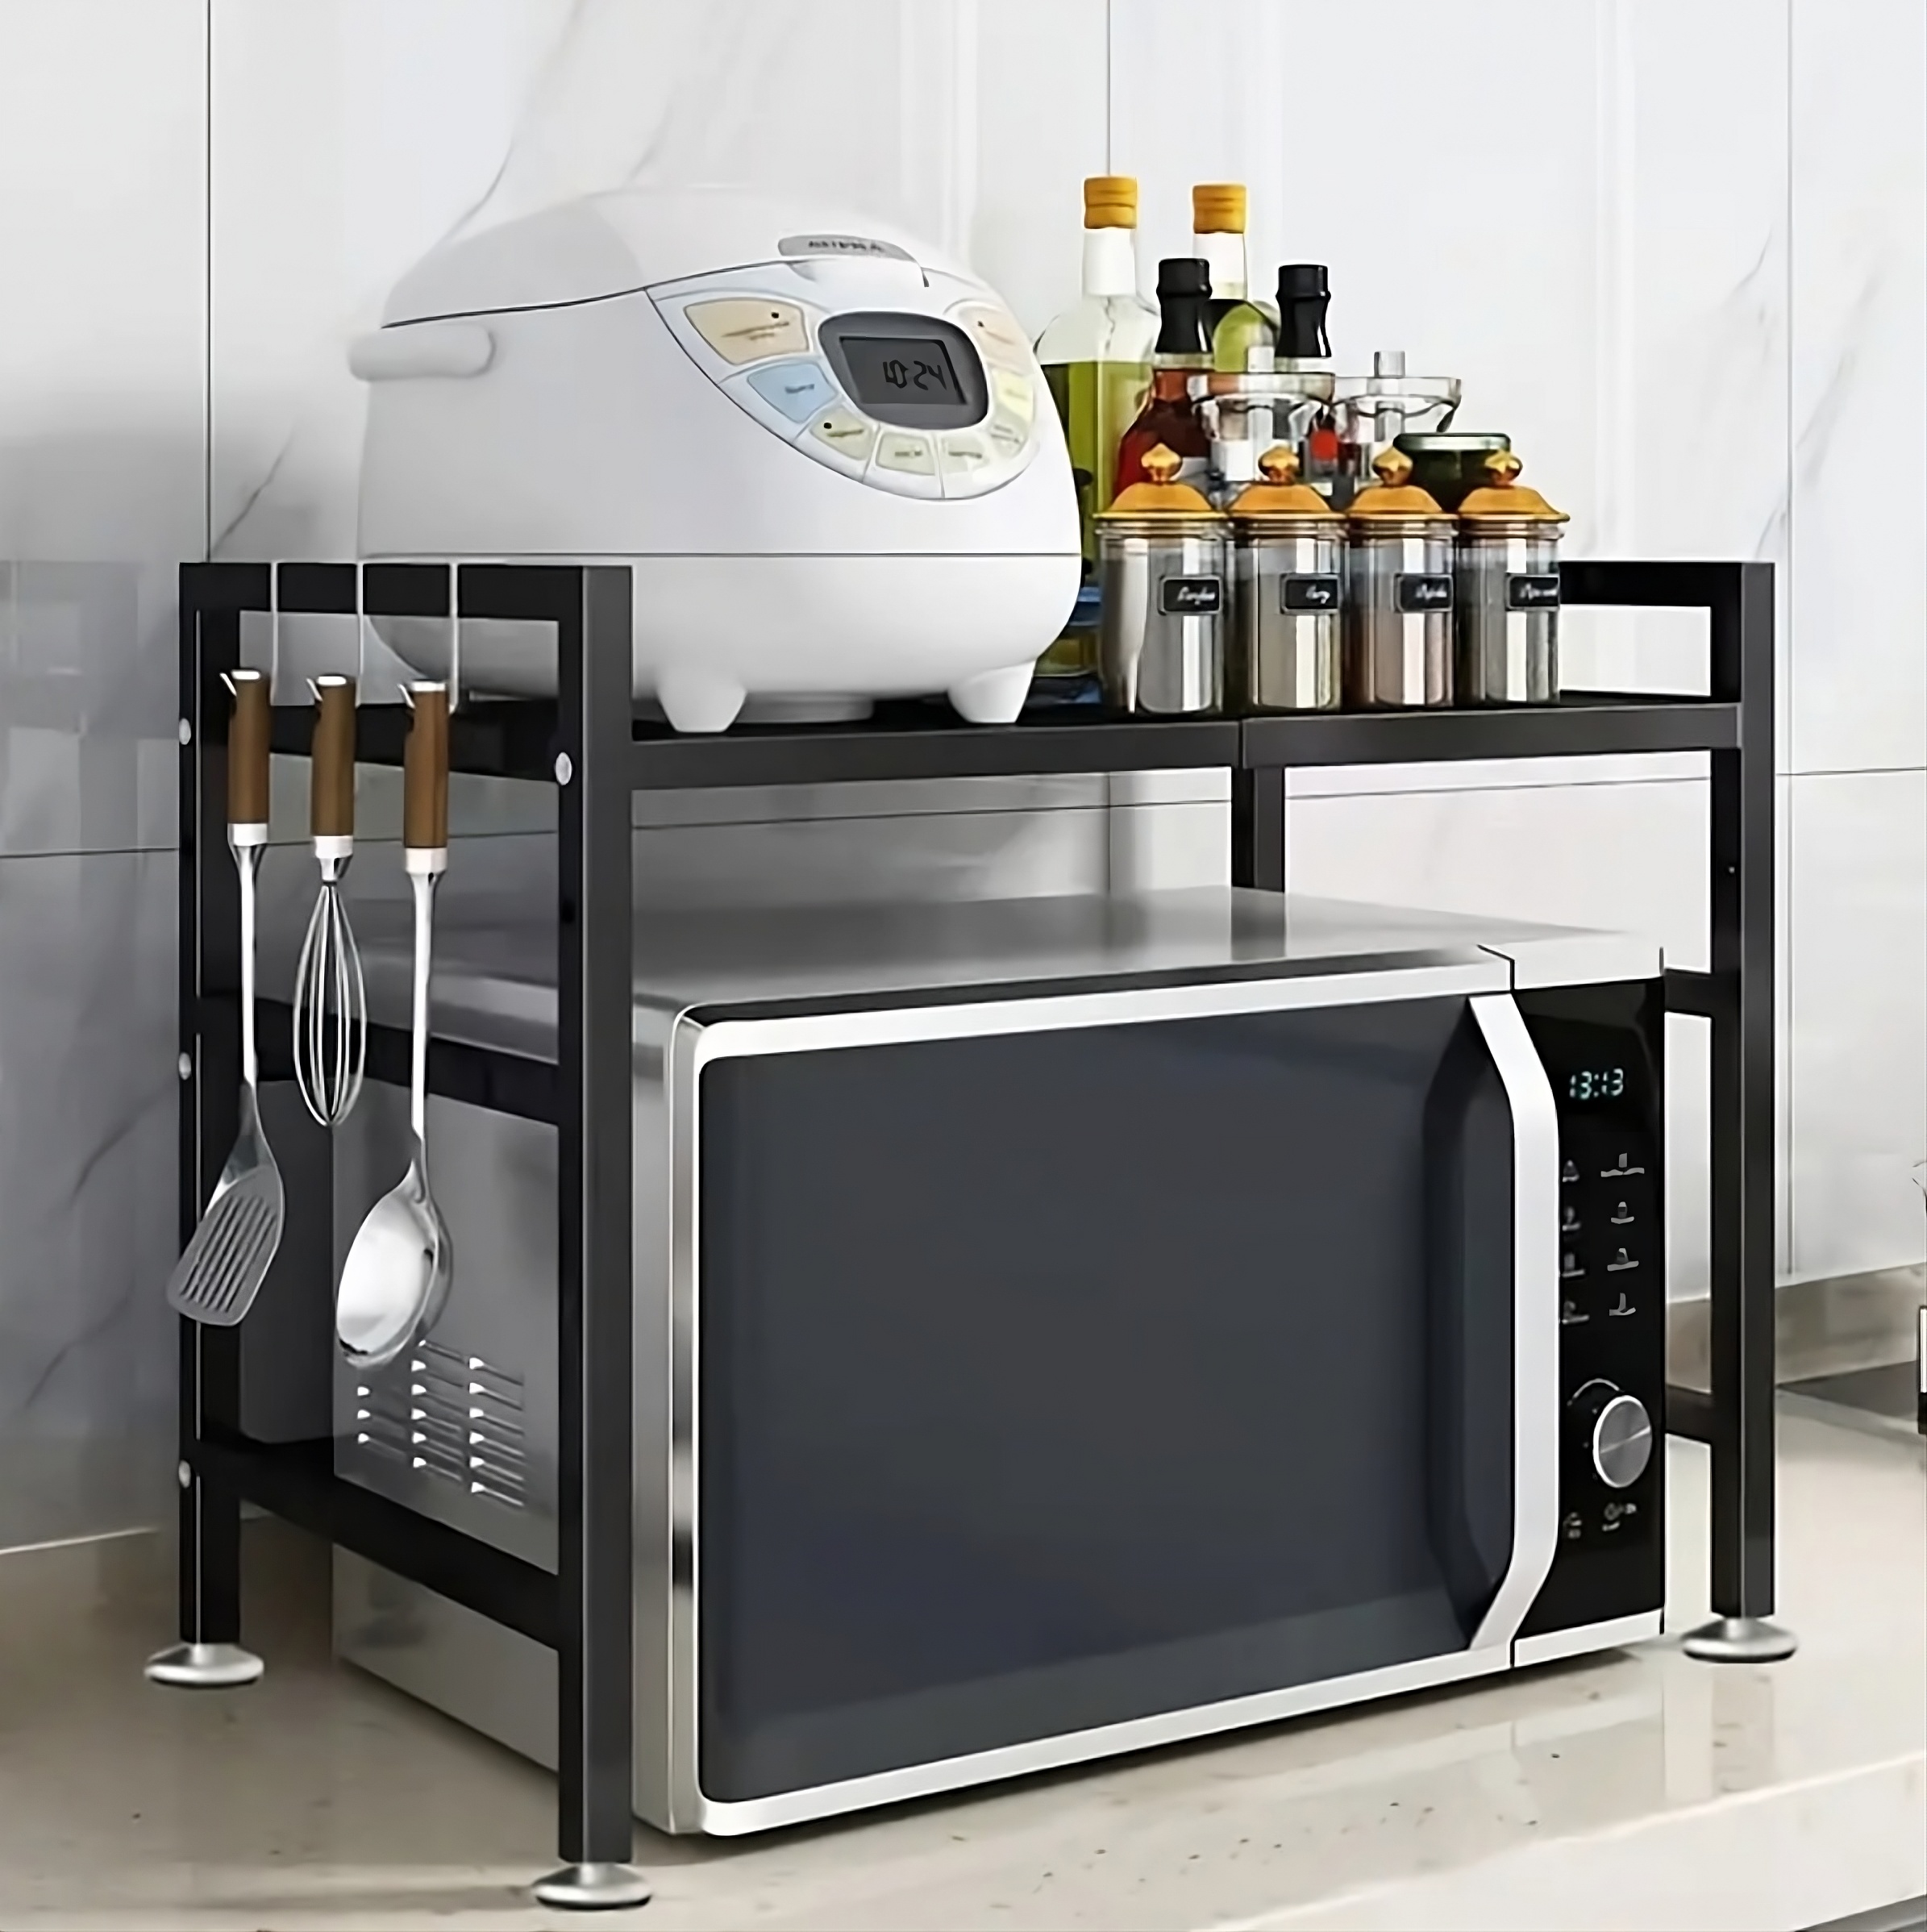
Estante expandible para horno de microondas con extensión horizontal
Brand: NQLN
Estante de microondas expandible: la longitud de este estante de microondas es ajustable de 40 a 25.6 in, ajusta su tamaño según tus necesidades para almacenar fácilmente un horno microondas u otros aparatos de cocina, ahorra más espacio. Soporte para tostadora resistente: fabricado con acero al carbono grueso y duradero, también pintado con pintura ecológica, resistente al calor y antioxidante. Los materiales de alta calidad y la artesanía pueden hacer que soportar un peso mayor de 66.1 lbs. Fácil de montar: el estante extensible de cocina viene con las herramientas y las instrucciones incluidas (idioma español no garantizado), la instalación se puede terminar muy pronto. El estante se puede colocar en cualquier superficie plana y se puede limpiar fácilmente. Multifunción: este estante de microondas es adecuado para tu cocina y cualquier otra zona de almacenamiento como ducha, armario, garaje, etc. Puedes poner un montón de artículos como vajilla, botellas, especias, platos, ollas, sartenes o cualquier otro equipo de cocina.
Category: Home & Garden > Kitchen & Dining > Kitchen Appliance Accessories > Microwave Oven Accessories > Turntable Plates